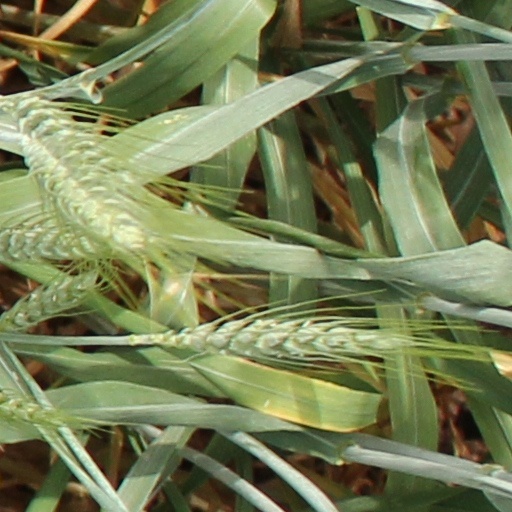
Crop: wheat